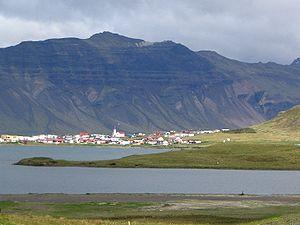
Grundarfjörður est une municipalité, située dans le nord de la péninsule de Snæfellsnes dans l'ouest de l'Islande. La ville comptait 836 habitants en 2011.